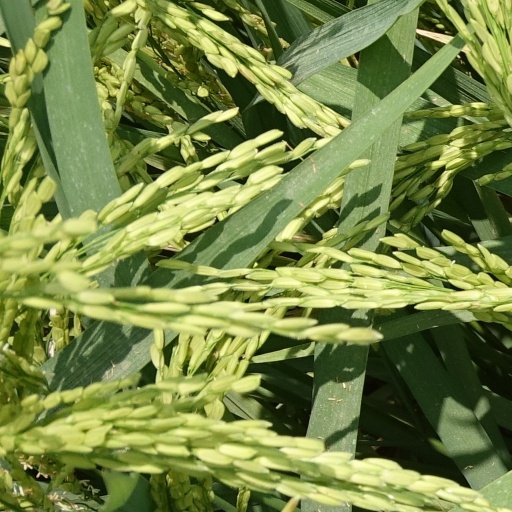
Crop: rice